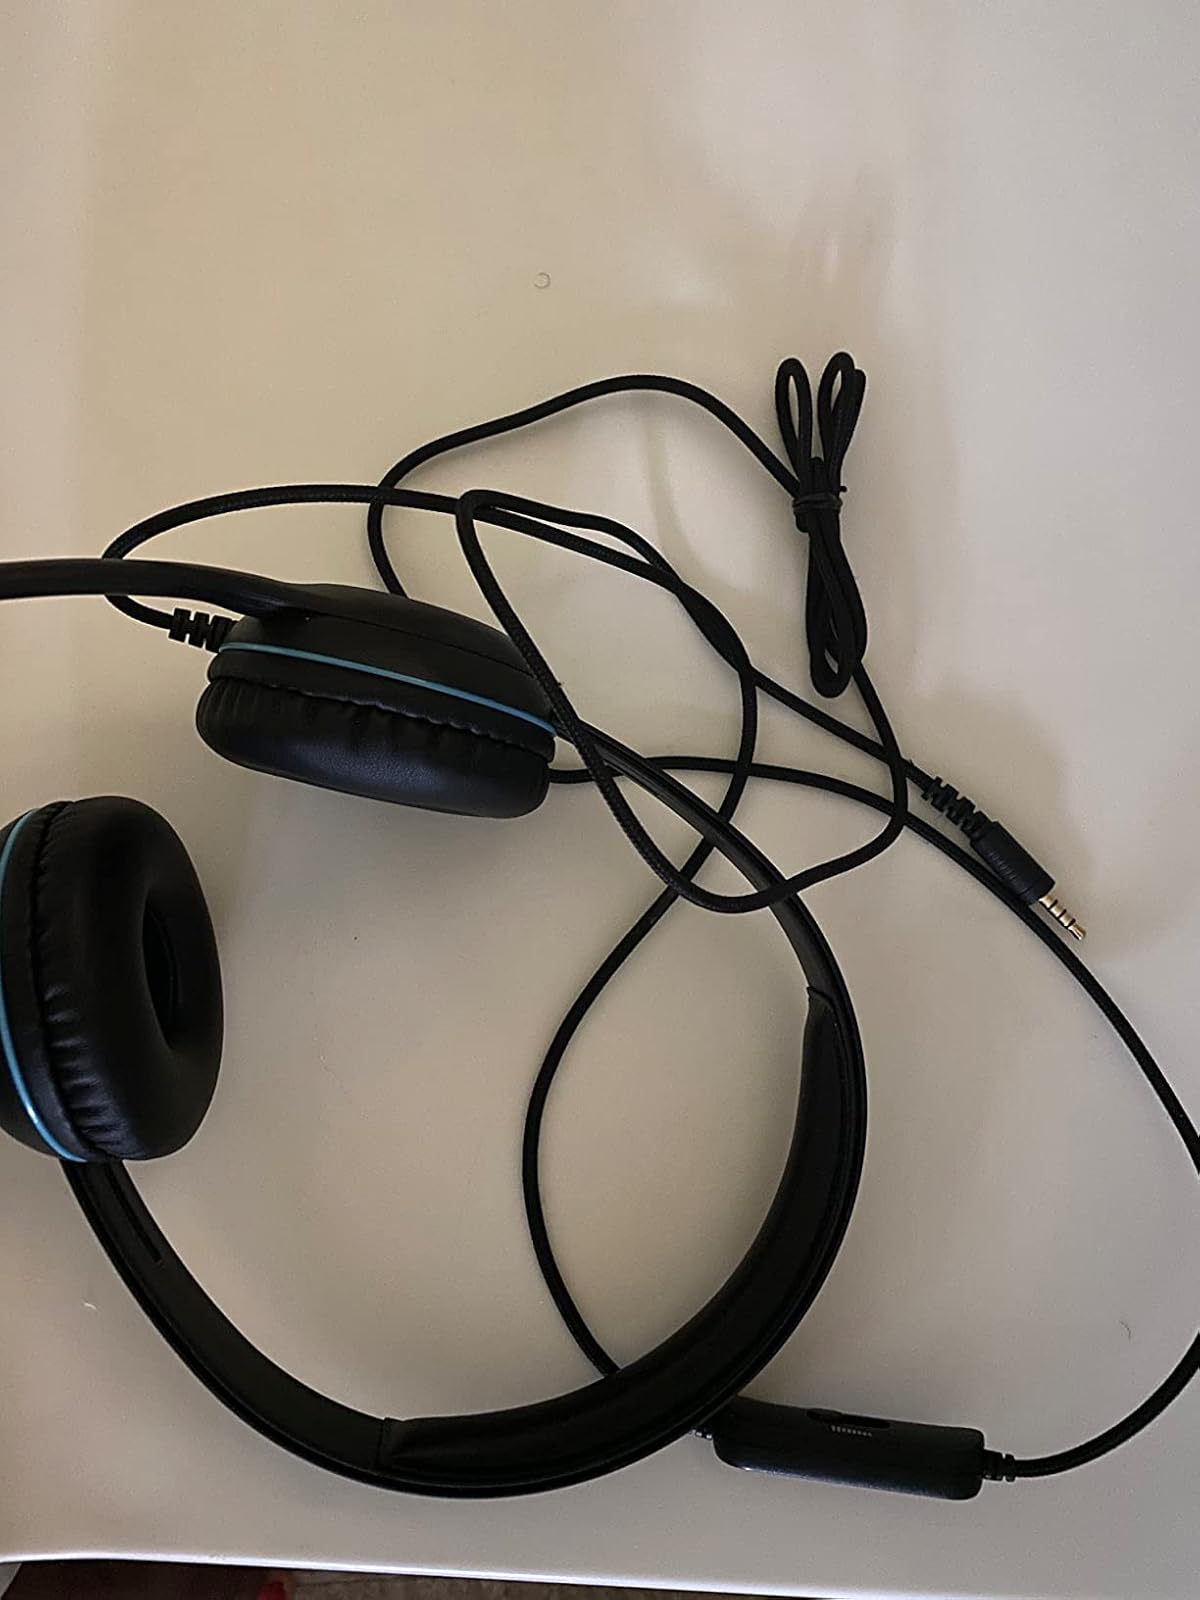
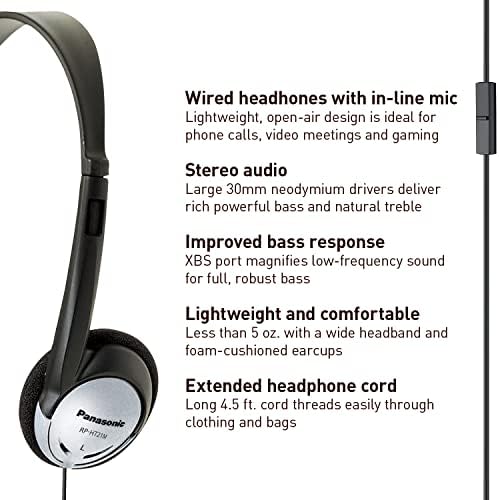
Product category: headphones
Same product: no